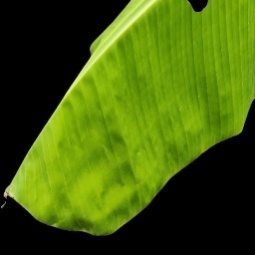
Label: Zinc